Pepper–Hearst expedition

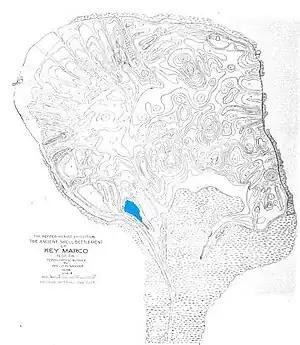
Map of Key Marco, showing the pond known as the "Court of the Pile Dwellers" in blue. The pond's name refers to Cushing's proposal that the people of Key Marco had lived on pile dwellings over the water, based on his finds of toppled pilings.

The Pepper–Hearst expedition of 1895–1897 on the west coast of Florida was sponsored by Dr. William Pepper and philanthropist Phoebe Hearst, and led by the anthropologist Frank Hamilton Cushing. The pre–Columbian finds demonstrate a Shell Age phase of human development and culture.